Auckland War Memorial Museum

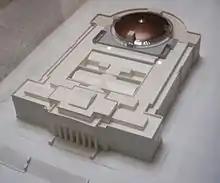
Model of the museum with the new copper dome at the rear

In the last two decades, the museum was renovated and extended in two stages. The first stage saw the existing building restored and the exhibits partly replaced during the 1990s for . The second stage of this restoration has seen a great dome and atrium constructed within the central courtyard, increasing the building's floor area by 60 per cent (an addition of ) at a cost of . of that was provided by the government, with the ASB Trust and other donors making up the remainder. This second stage was finished in 2007.